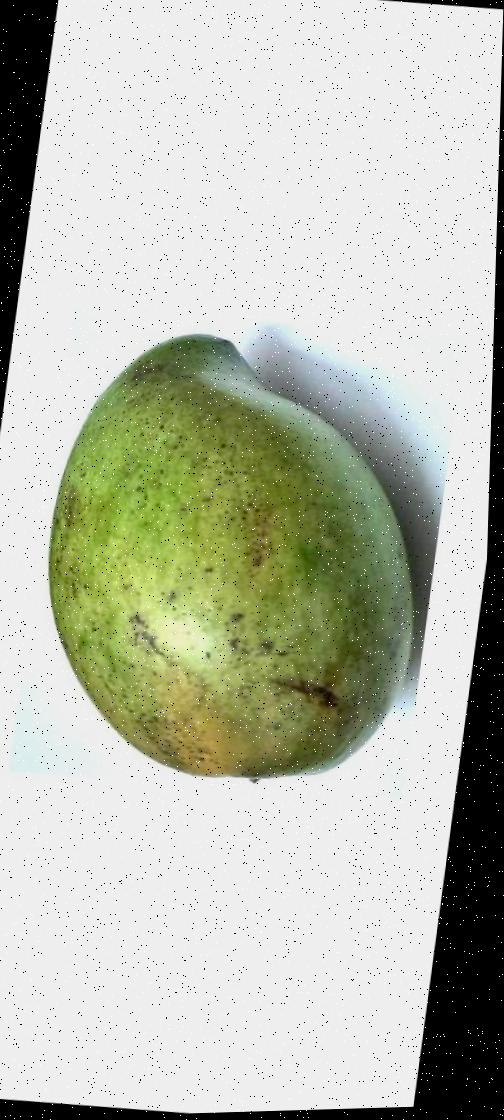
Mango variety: Rupali